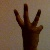
The image shows a hand gesture representing the number 6 in Indian Sign Language.